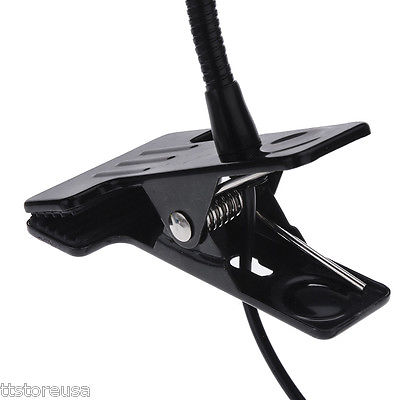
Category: lamp